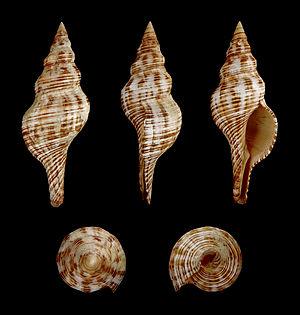
Fasciolariidae est une famille de mollusques gastéropodes de l'ordre des Neogastropoda.
L'espèce Pleuroploca filamentosa est un mollusque appartenant à la famille des Fasciolariidae.